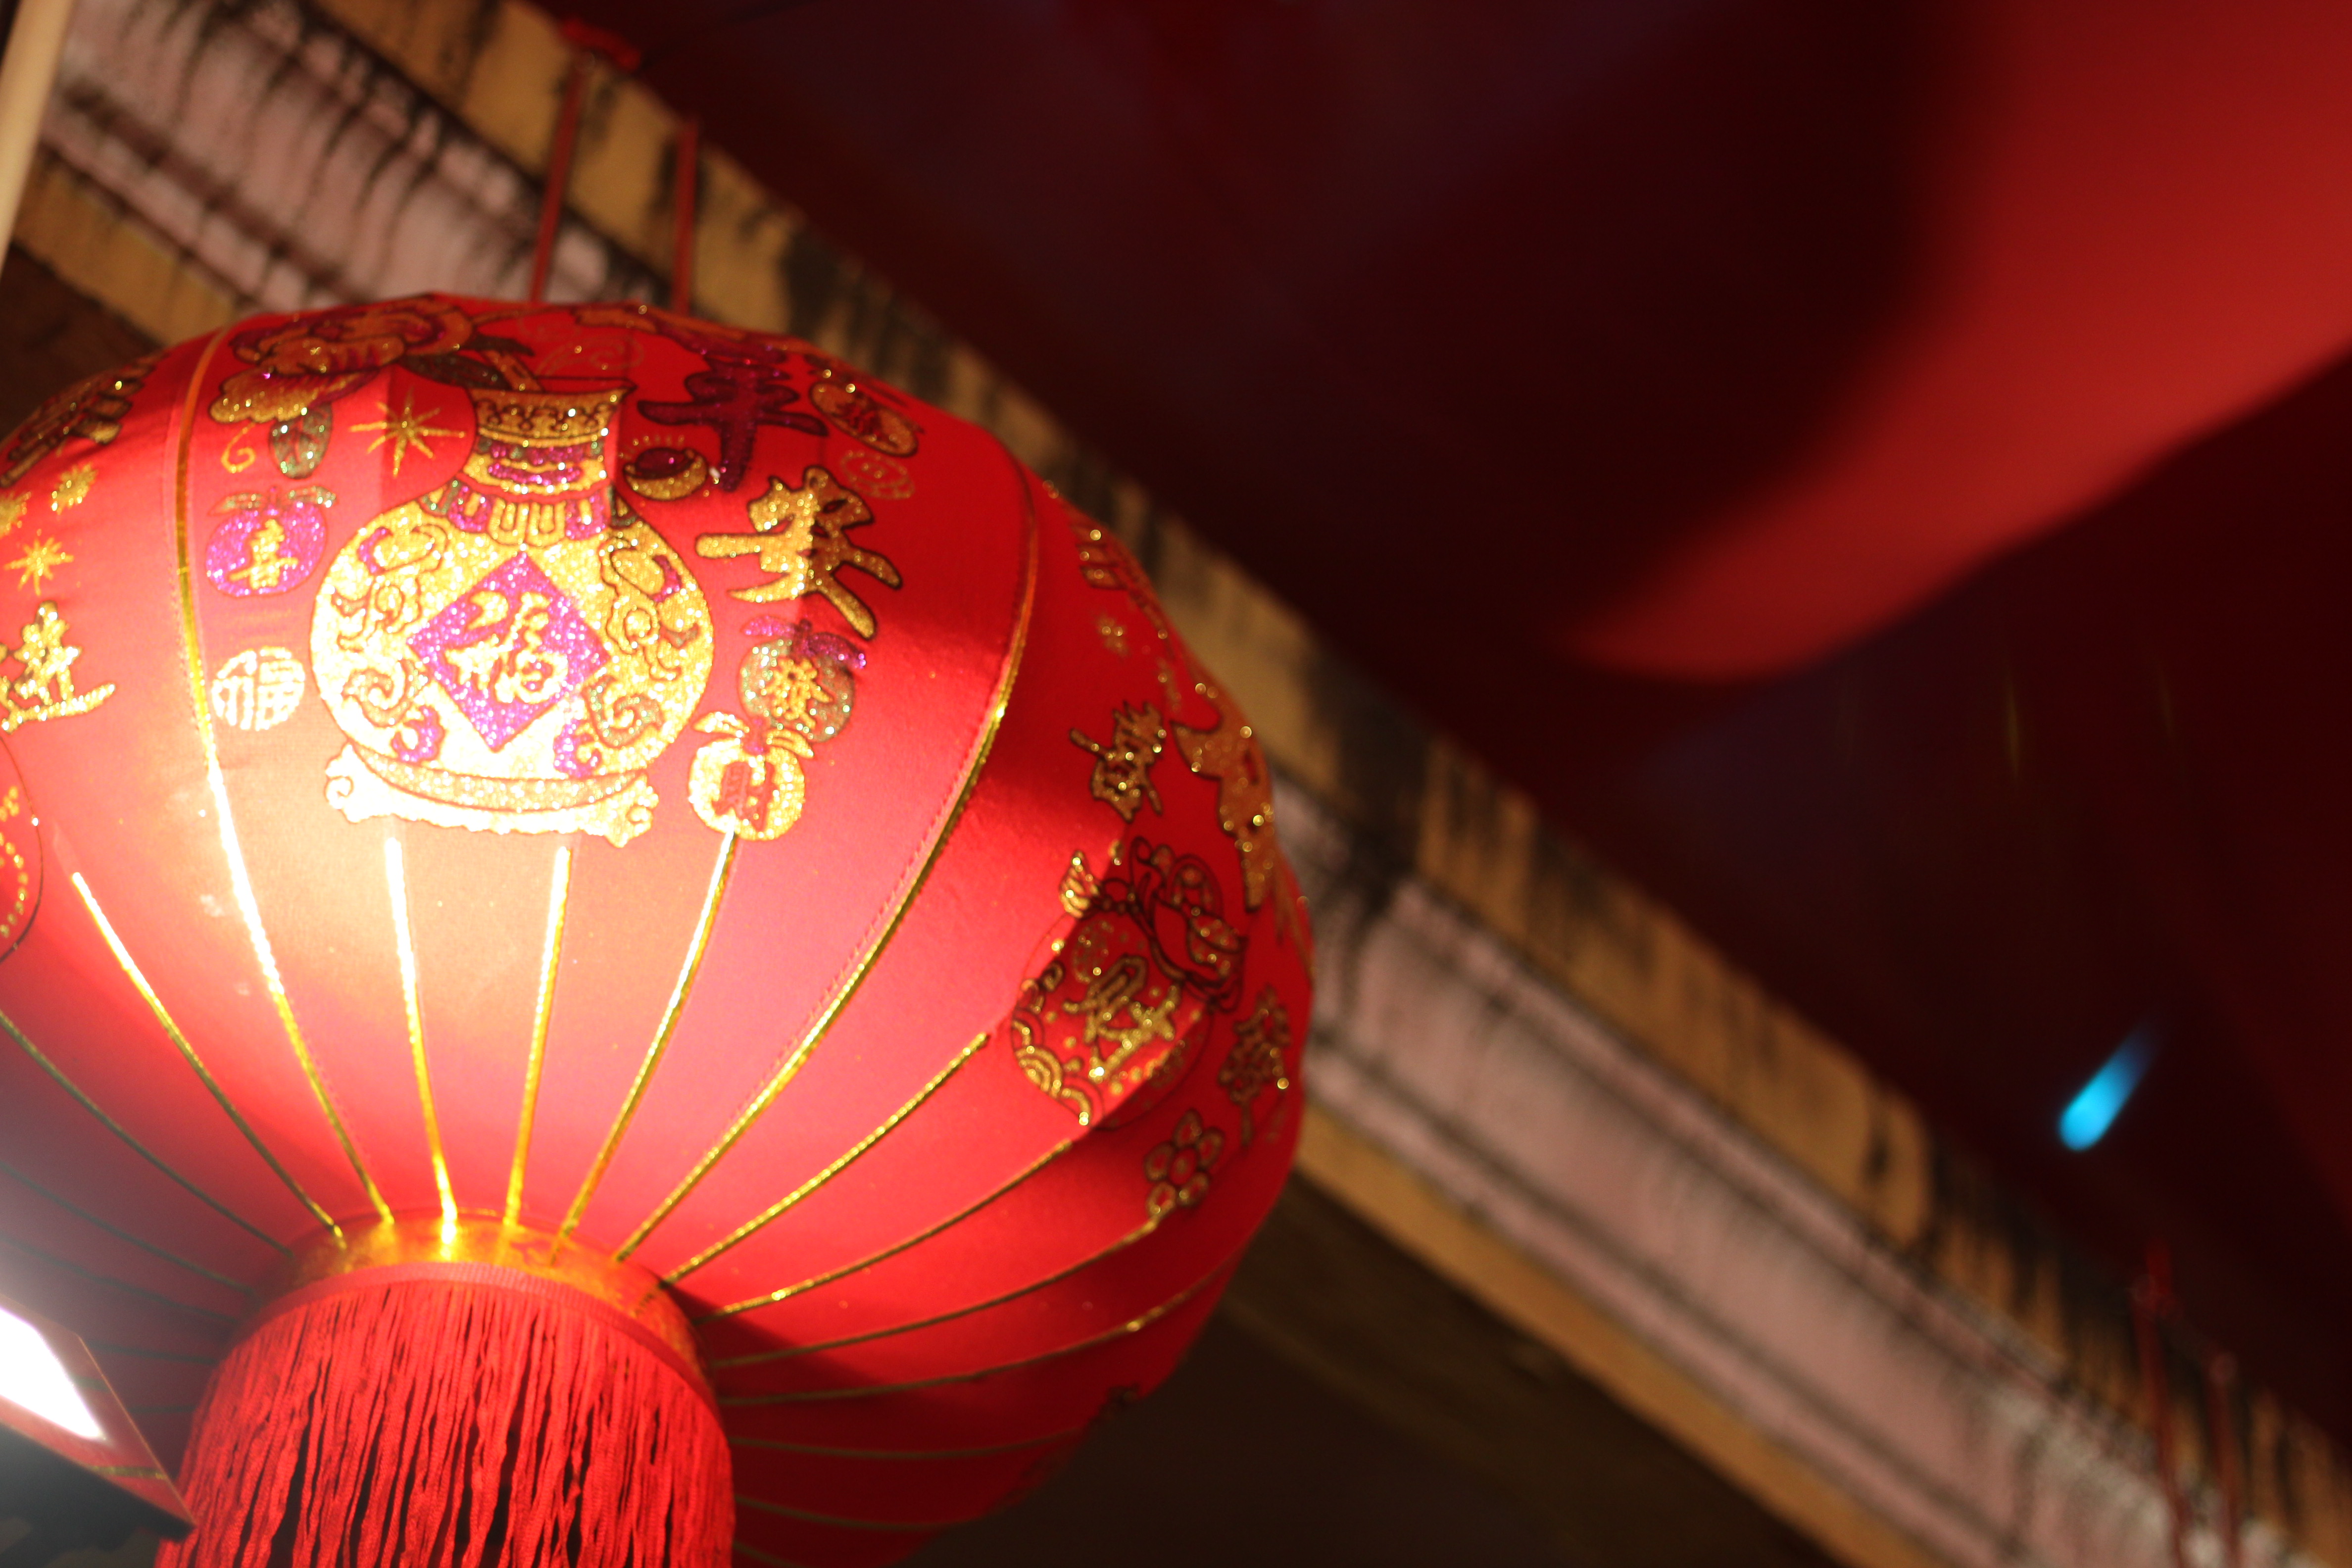
art, lantern, amber, lamp, Tints and shades, magenta, ceiling, event, holiday, lampshade, ceiling fixture, light fixture, fashion accessory, interior design, circle, pattern, lighting accessory, sphere, tradition, glass, night, still life photography, home accessories, darkness, symmetry, chandelier, chinese new year, ball